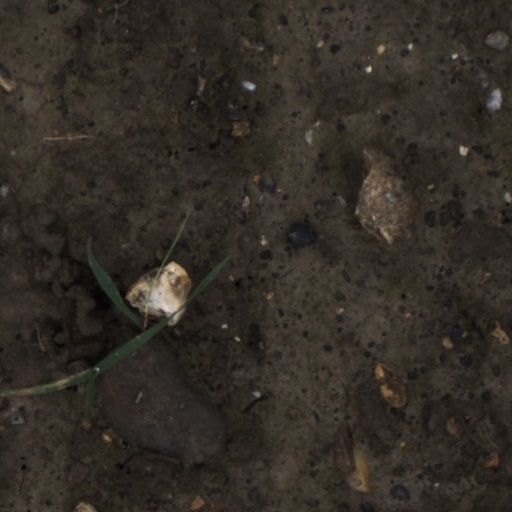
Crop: wheat